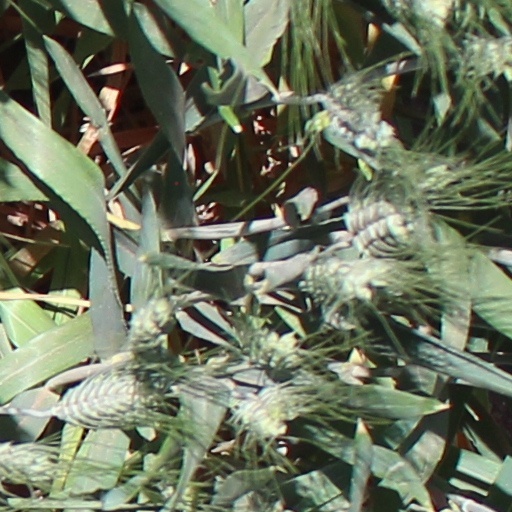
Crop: wheat